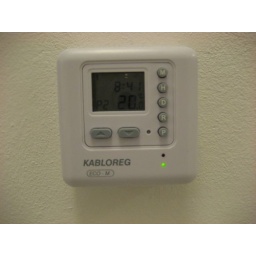
Digital thermostats throughout the flat to control the radient heat in the floor and the &amp;quot;stone&amp;quot; heaters on the walls in the deen and bedroom.